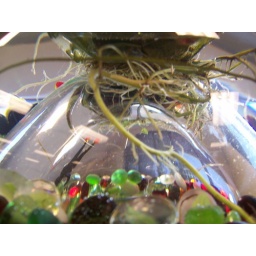
Living in a glass bowl